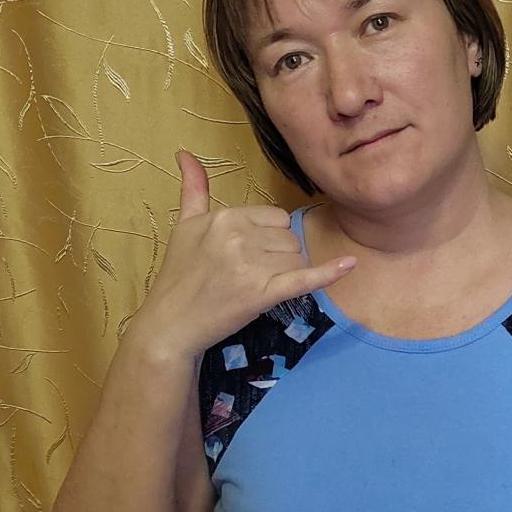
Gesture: call